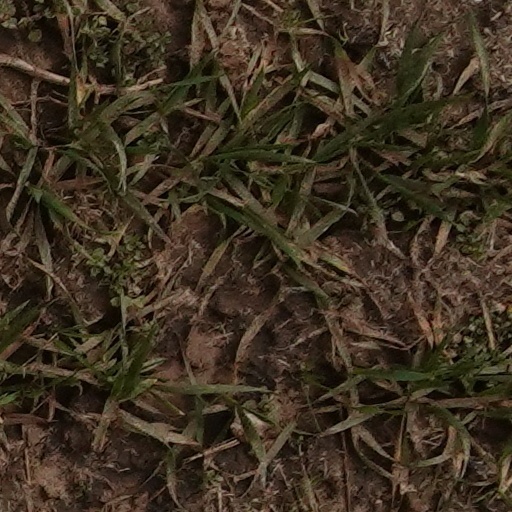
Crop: wheat